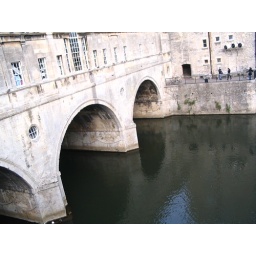
27 - Shops on the bridge over the river